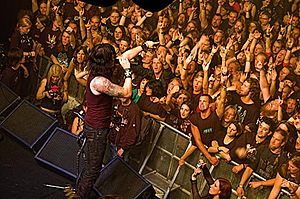
Satyricon (band) / Biografi / Now, Diabolical og The Age of Nero
Satyricon-koncert i 2006
"Satyricon er et norsk black metal-band, der blev dannet af Vegard ""Wargod"" og Carl-Michael ""Exhurtum"" Eide i 1990 under navnet Eczema. De to stiftere indspillede dog kun en enkelt demo med bandet, før de forlod det. Den daværende sanger Sigurd ""Satyr"" Wongraven overtog derefter styringen af bandet, og sammen med trommeslageren Kjetil-Vidar ""Frost"" Haraldstad har han udgjort bandets line-up siden deres debutalbum fra 1993.